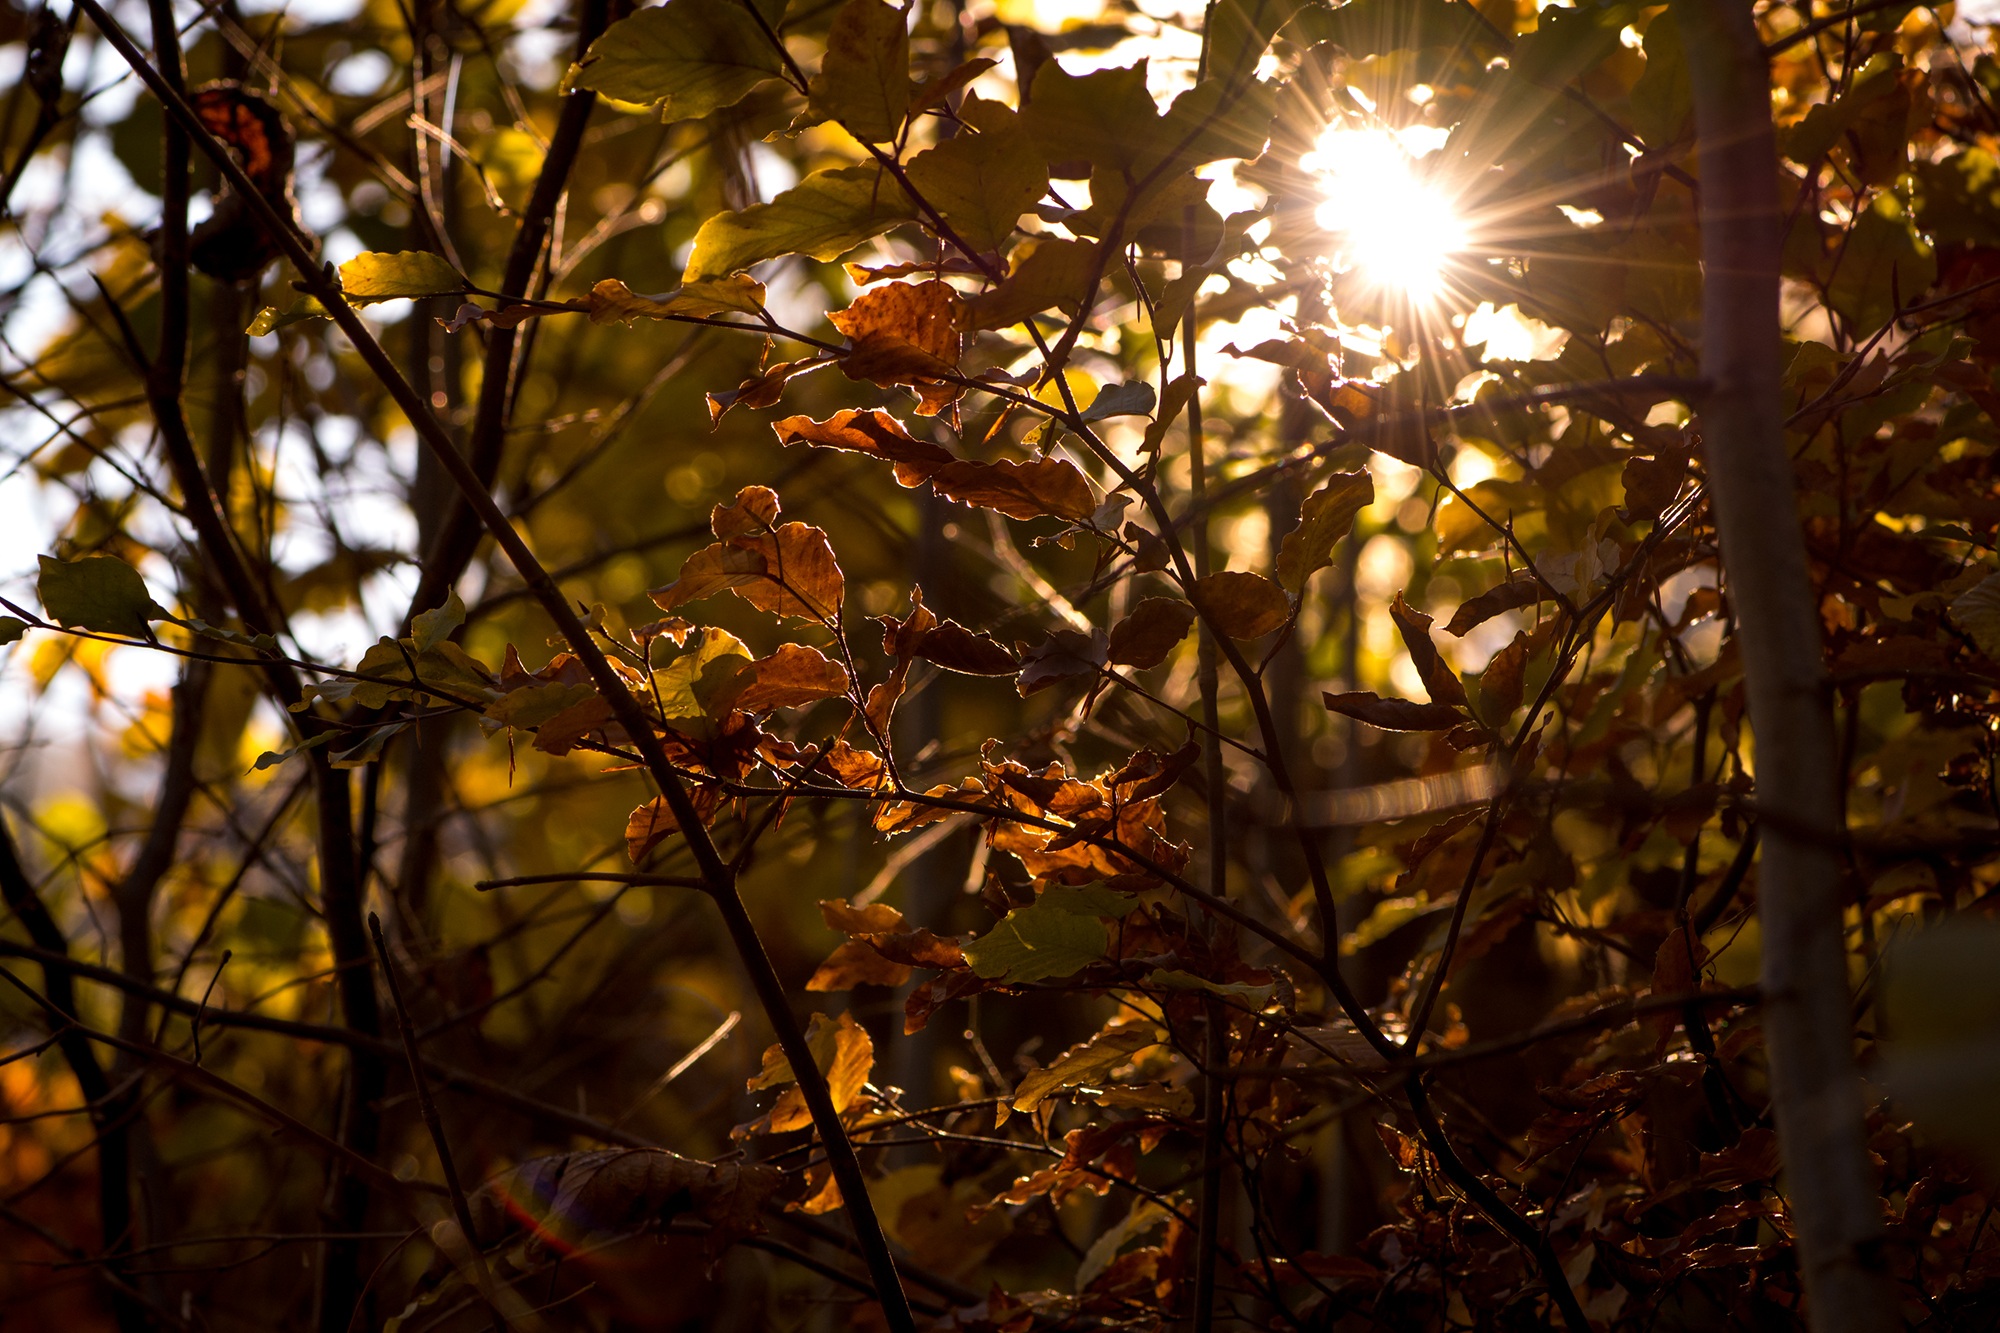
tree, nature, branch, light, plant, sky, night, sunlight, morning, leaf, evening, spring, autumn, darkness, lighting, flora, twig, autumn mood, aesthetic, leaves, deciduous, fall leaves, back light, autumn sun, computer wallpaper